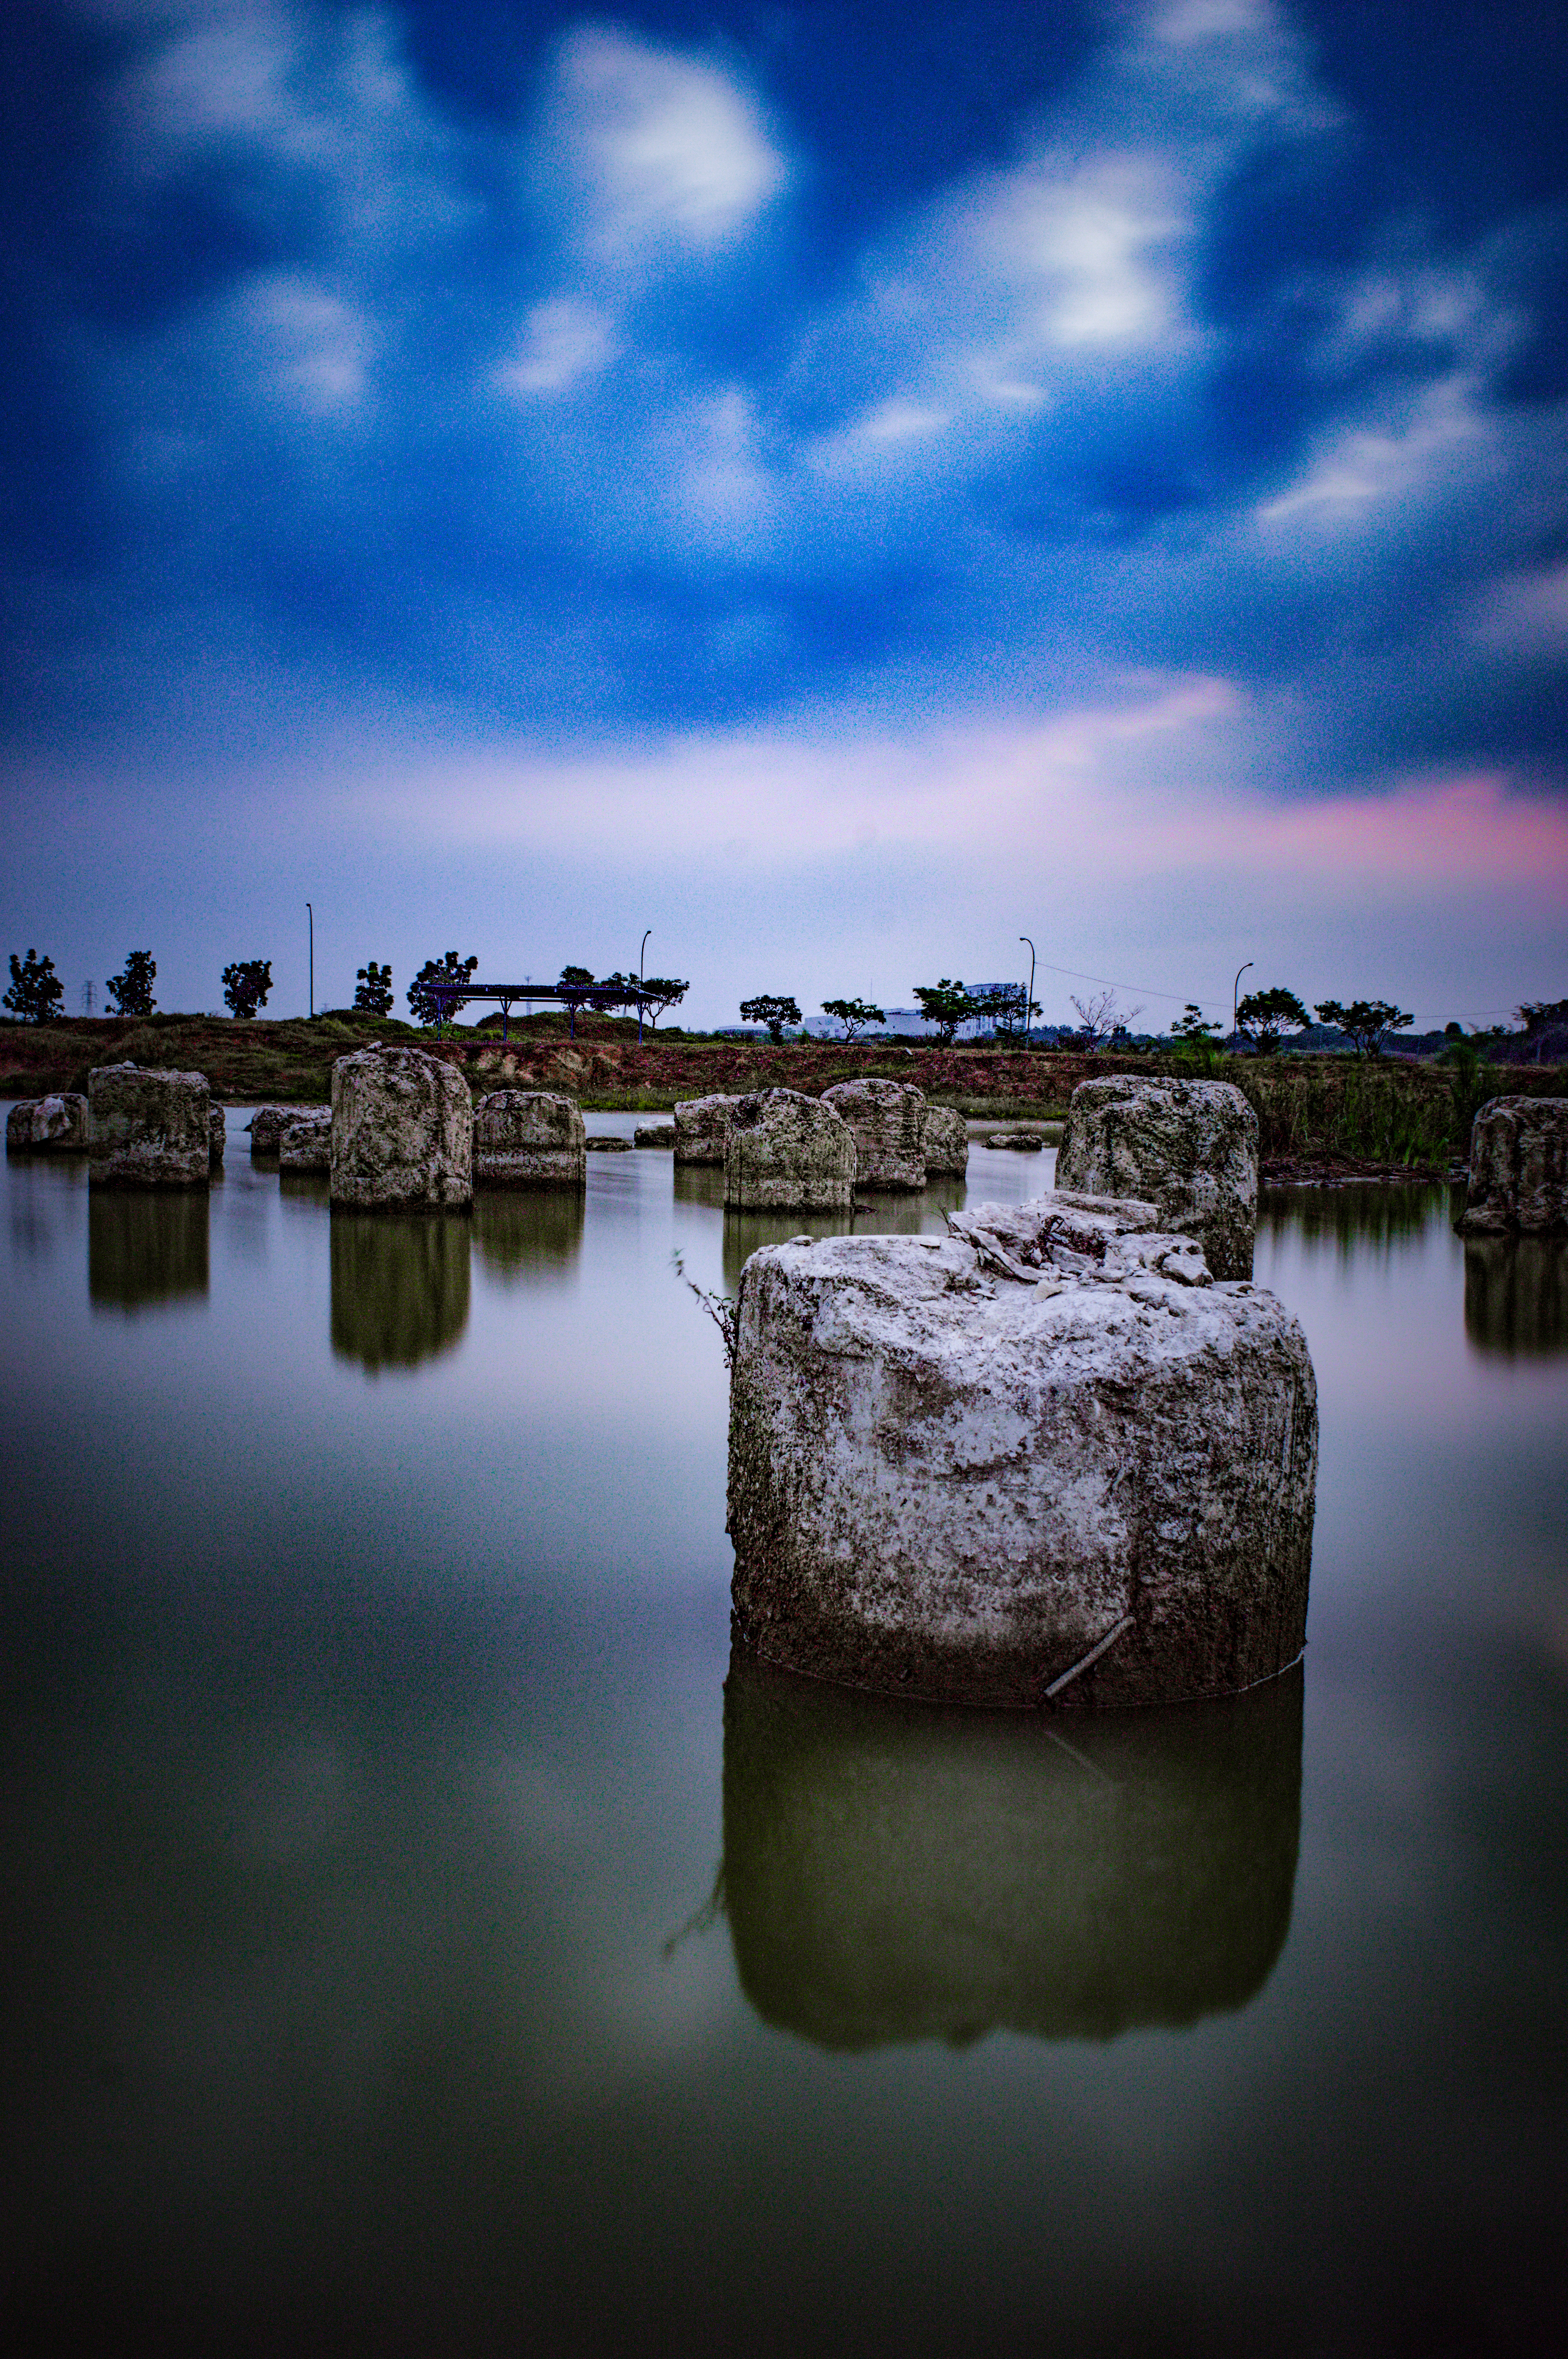
sky, reflection, water, blue, nature, cloud, water resources, horizon, lake, rock, waterway, sea, river, calm, evening, atmosphere, photography, night, landscape, watercourse, tree, dusk, ocean, meteorological phenomenon, loch, reservoir, inlet, city, coast, lake district